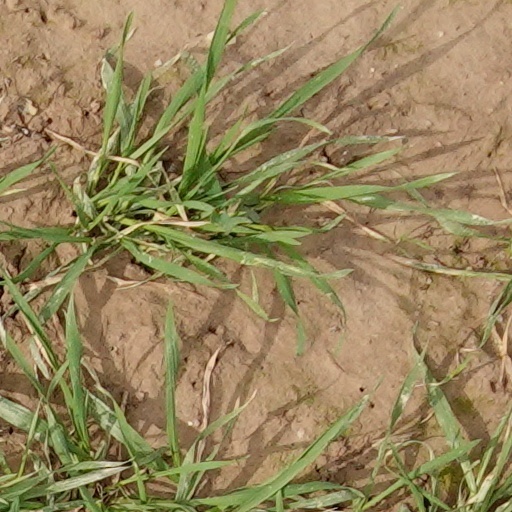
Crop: wheat